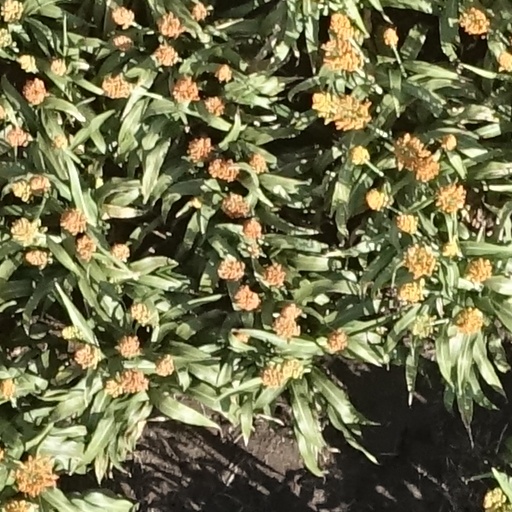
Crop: sorghum